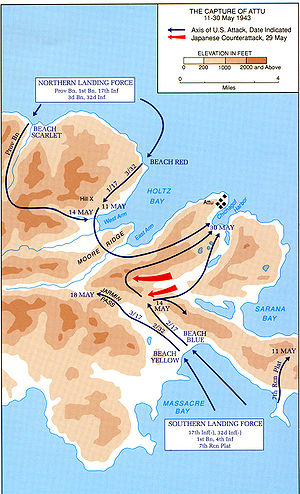
Slaget om Attu / Slaget
Kort, der viser generobring af Attu i 1943.
Slaget om Attu fandt sted fra 11. maj til 30. maj 1943 om Attu ud for Alaskas kyst, som en del af Aleuterneskampagnen i Stillehavskrigen under 2. verdenskrig.